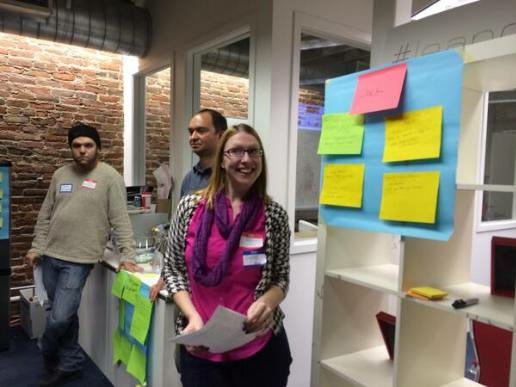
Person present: Yes